List of smoking bans in the United States

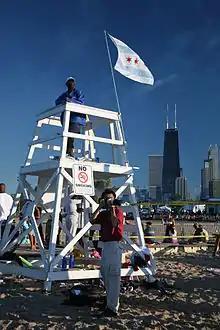
No Smoking sign at a beach in Chicago

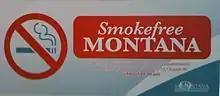
Smokefree Montana sticker

Chicago has had its own Clean Indoor Air Ordinance since 1988. The Chicago Clean Indoor Air Act was updated to mention e-cigarettes in 2014, making it the first major U.S. city to legislate e-cigarette use. The Chicago Park District's Board of Commissioners has discussed banning all forms of smoking in Chicago parks, beaches, play lots and other facilities, but there is not yet a municipal ordinance.